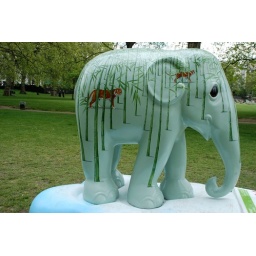
A tiger in a forest of bamboo plants!